Battle of Kolb's Farm

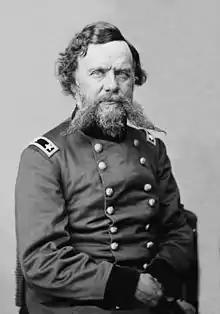
Alpheus Williams

June 22 dawned with clear skies, so Sherman decided to make a major effort to force Johnston to retreat. He ordered Thomas to direct Hooker to move his corps east toward Marietta. Sherman instructed Schofield to advance along the Powder Springs-Marietta road before linking with Hooker's right flank, and to guard the Cheney House where the Sandtown road met the Powder Springs road. Early in the afternoon, Hooker advanced with Major General Daniel Butterfield's division on the left, Brigadier General John W. Geary in the center, and Williams on the right. Soon, Hooker's skirmishers reported that Confederates were ahead and forming for an attack. This information prompted Hooker to order his corps to entrench on a line from Howard's right flank to Kolb's Farm on the Powder Springs-Marietta road. South of the road facing east, Colonel Silas A. Strickland's brigade of Hascall's XXIII Corps division also fortified its position. The rest of Hascall's brigades were to Strickland's right and facing southeast. Farther south was Cox's division guarding the area near Cheney House.